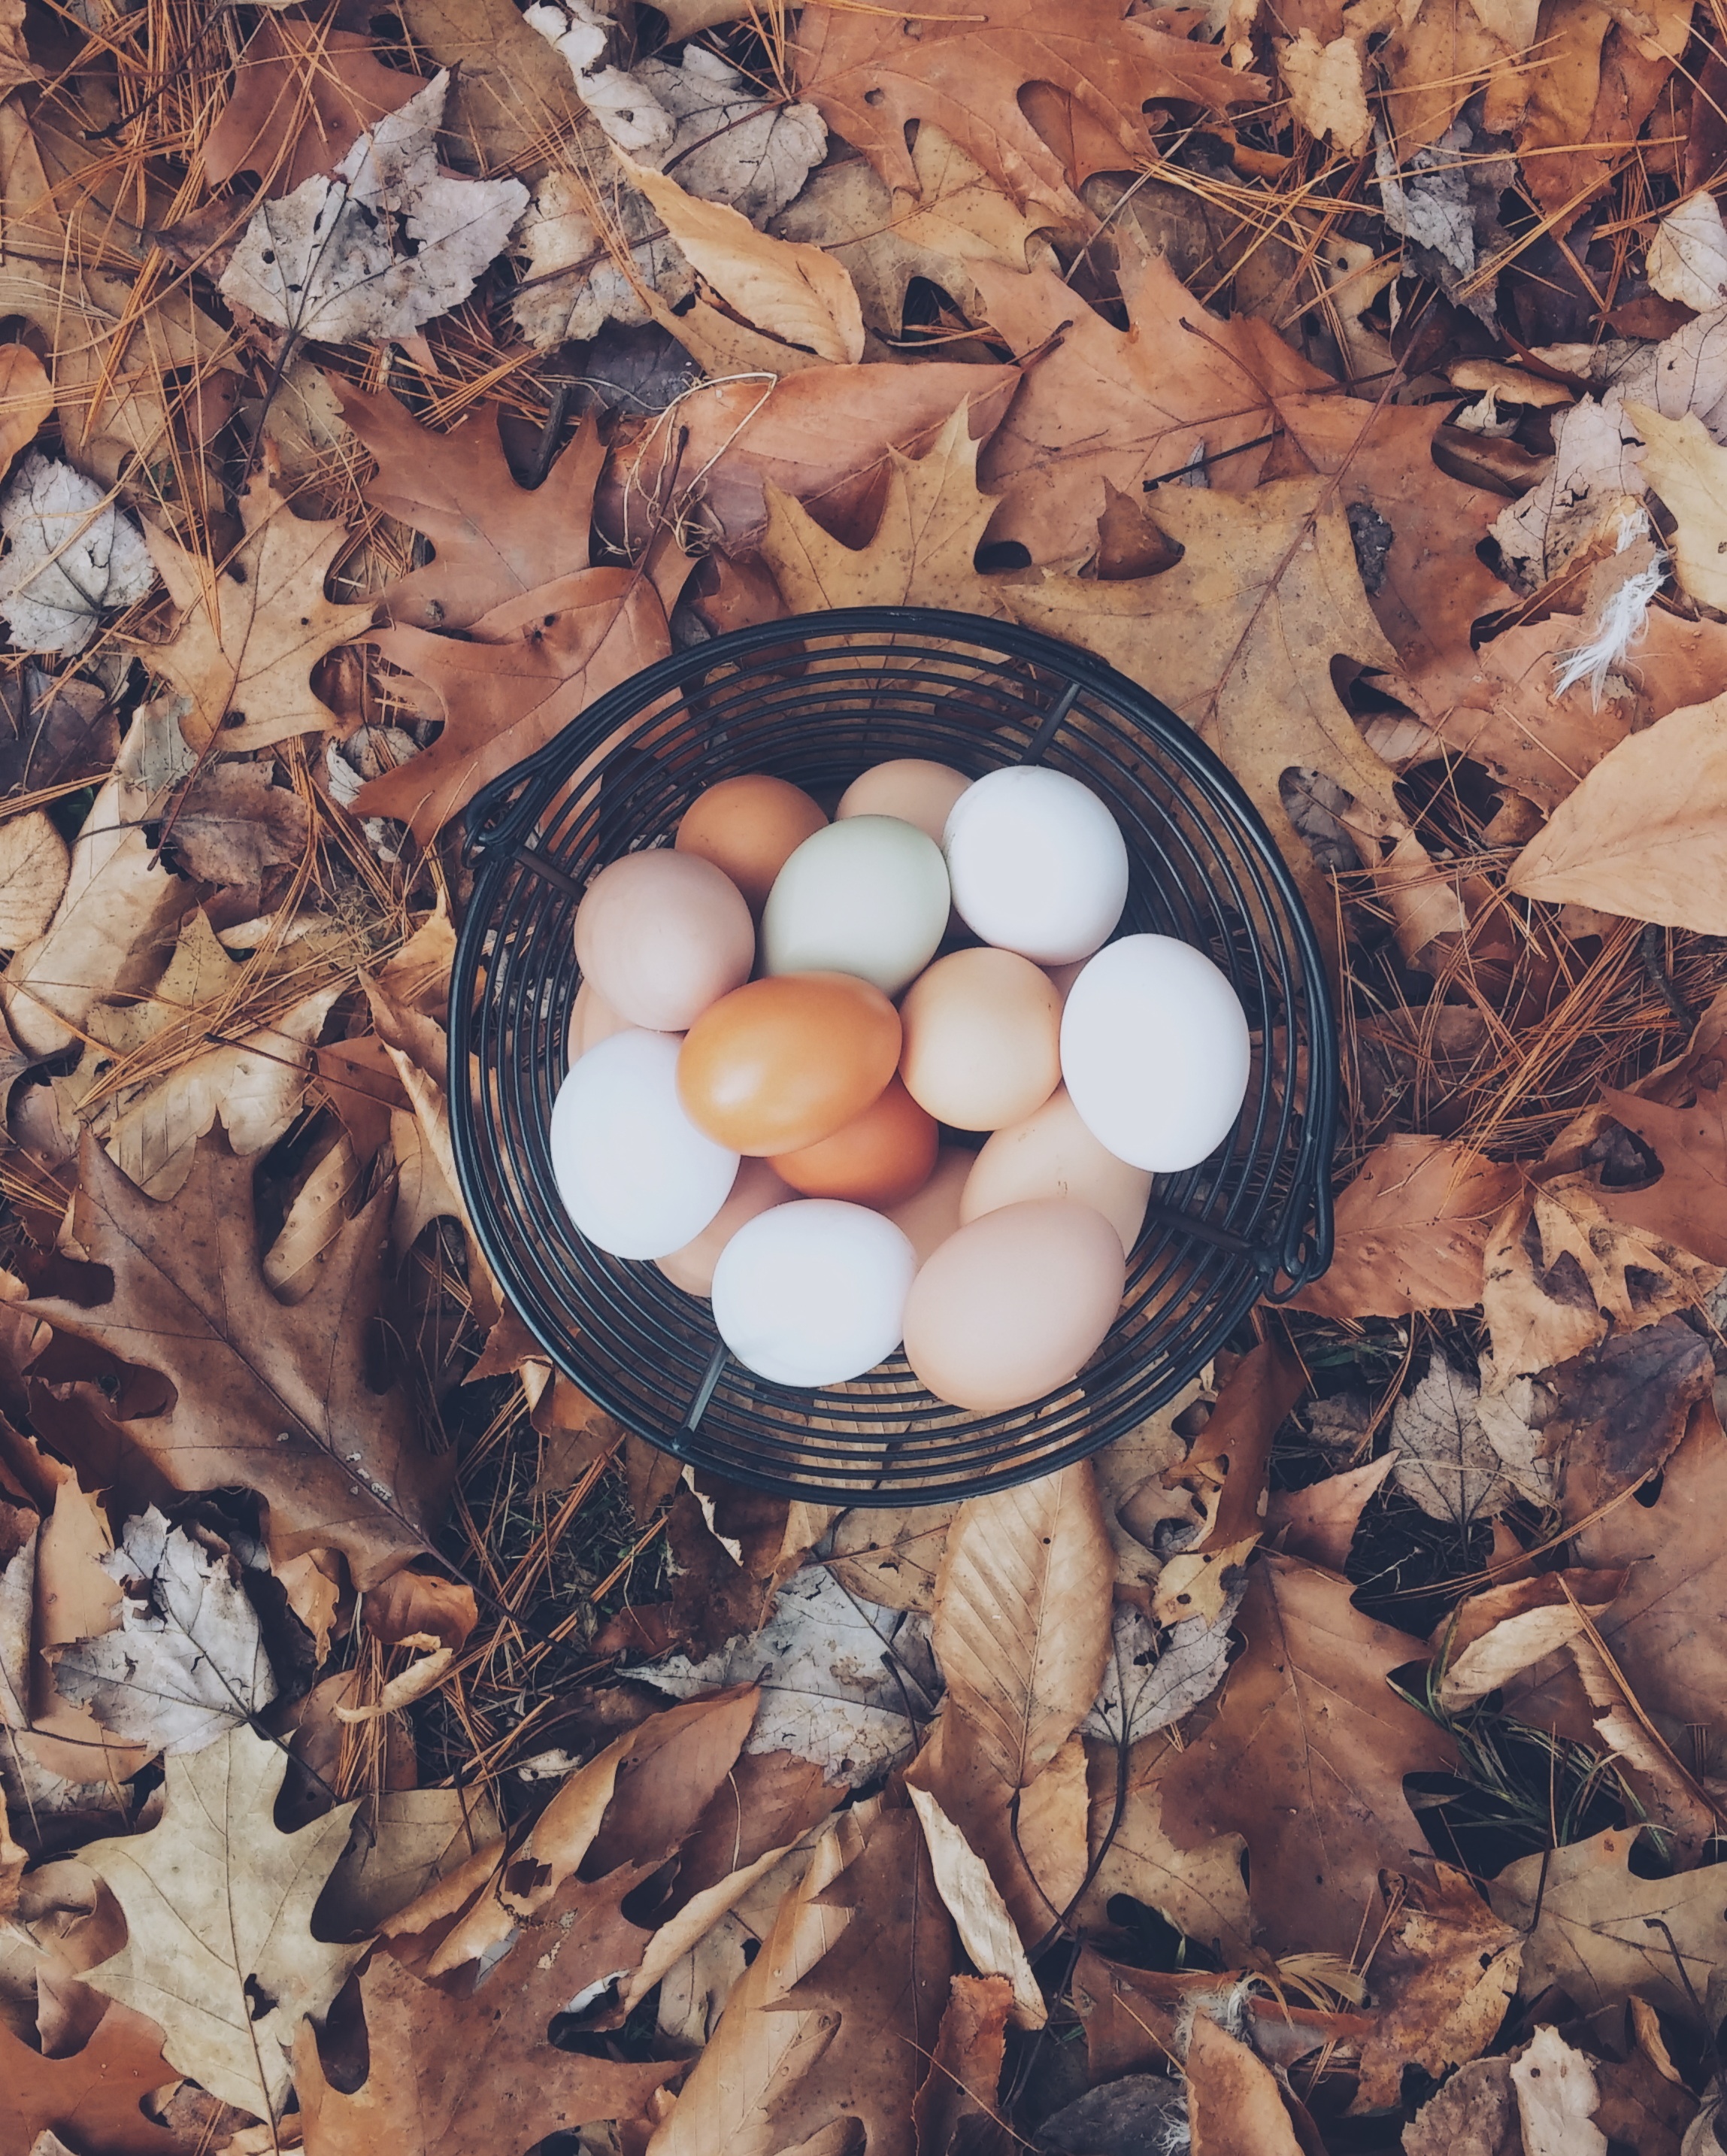
wood, leaf, food, autumn, basket, egg, leaves, eggs, fresh produce